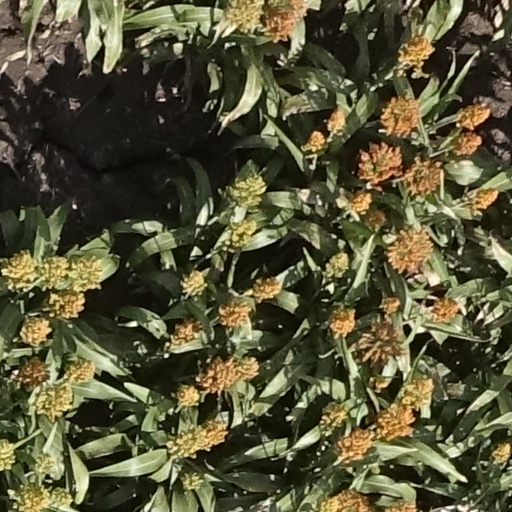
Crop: sorghum